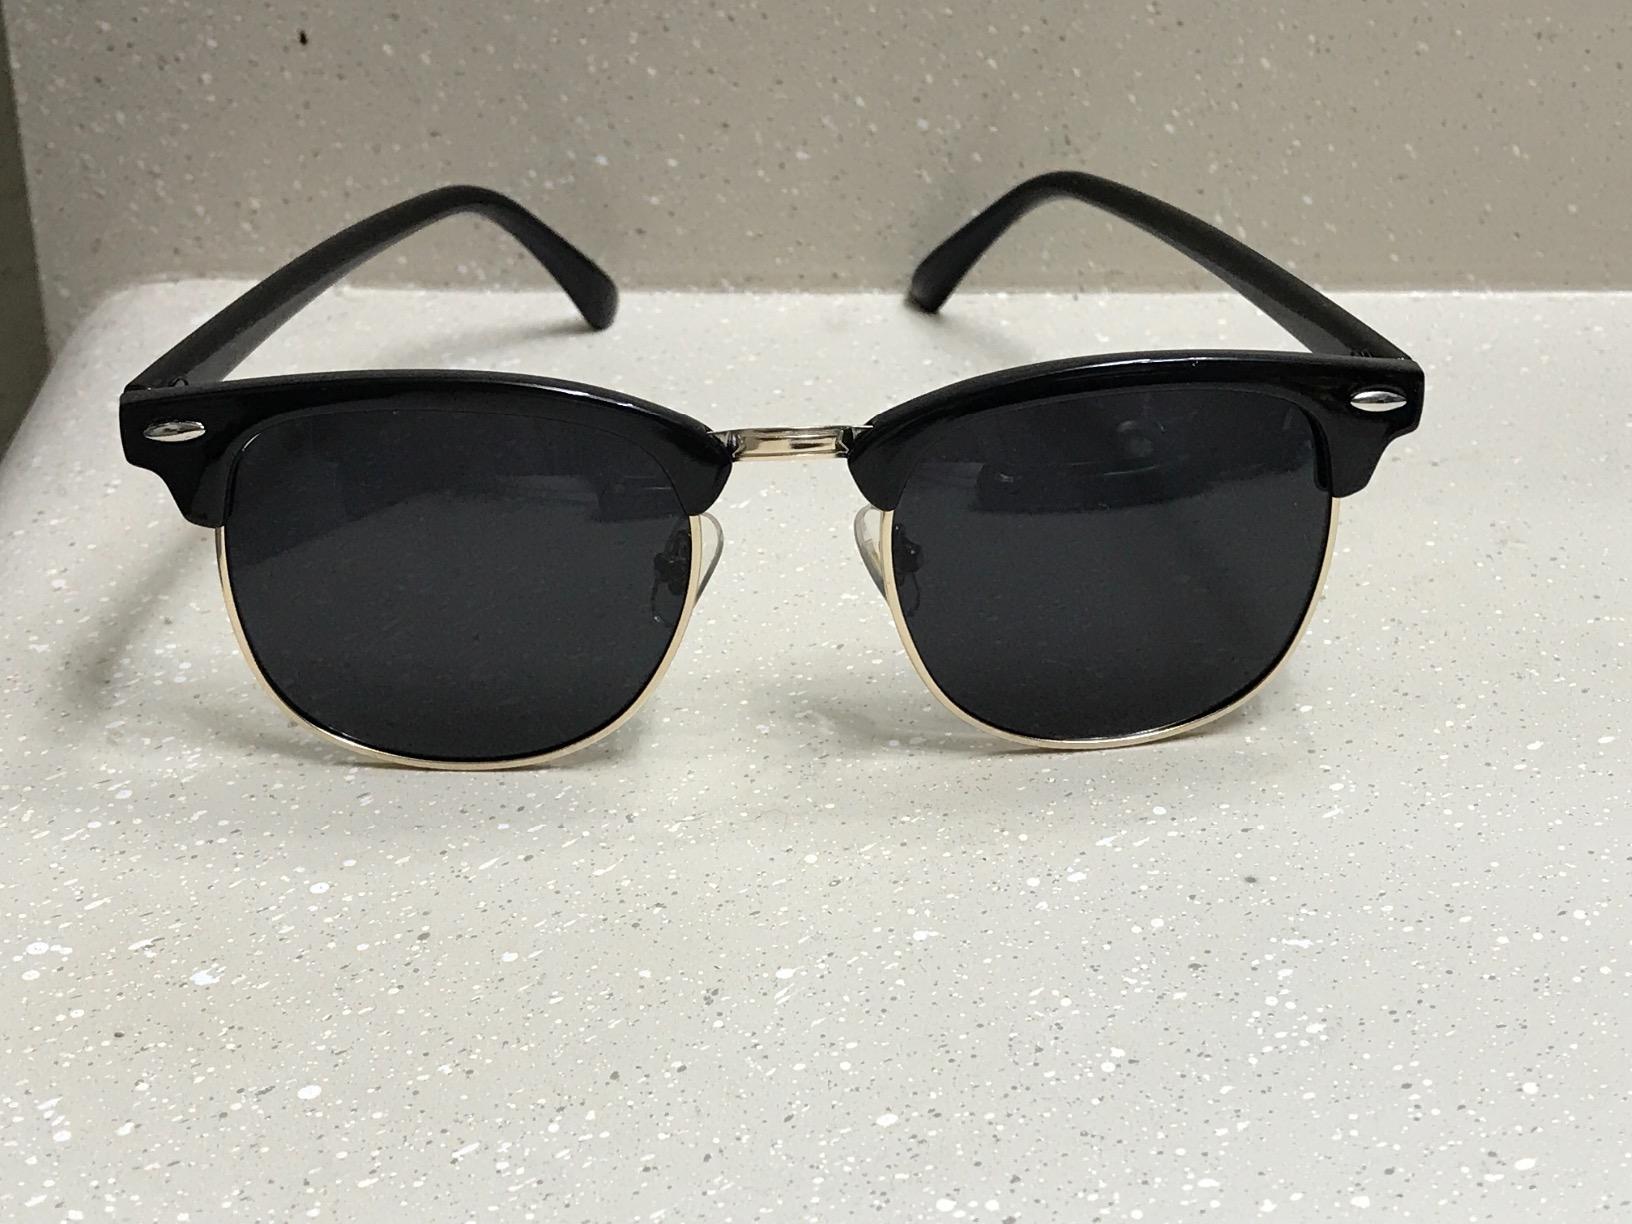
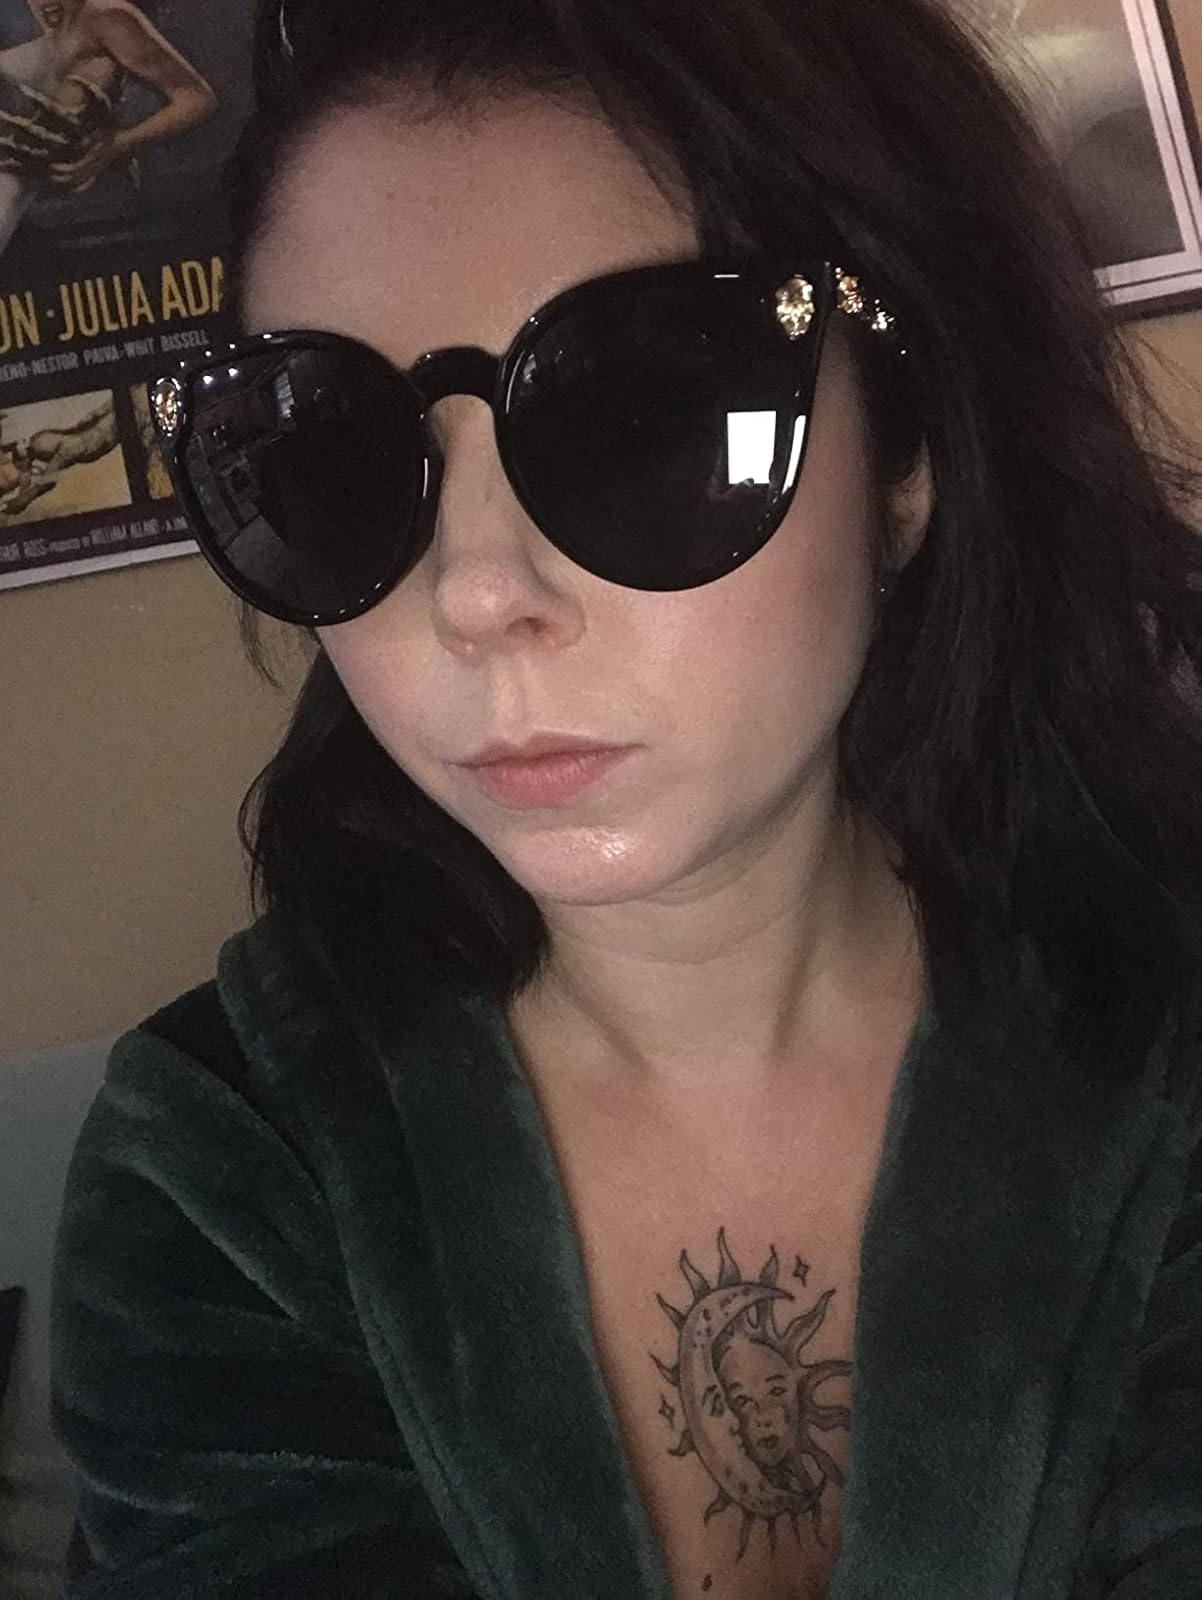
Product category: accessories_sunglasses
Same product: no